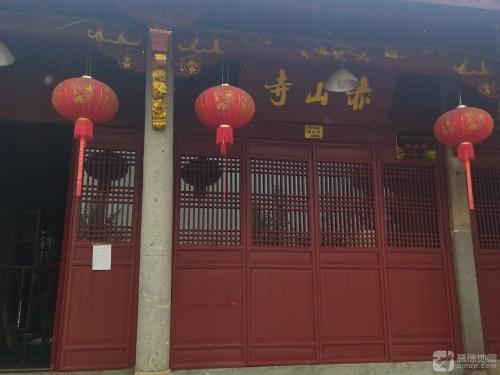
地标名称：赤山寺
所在城市：金华市·金东区